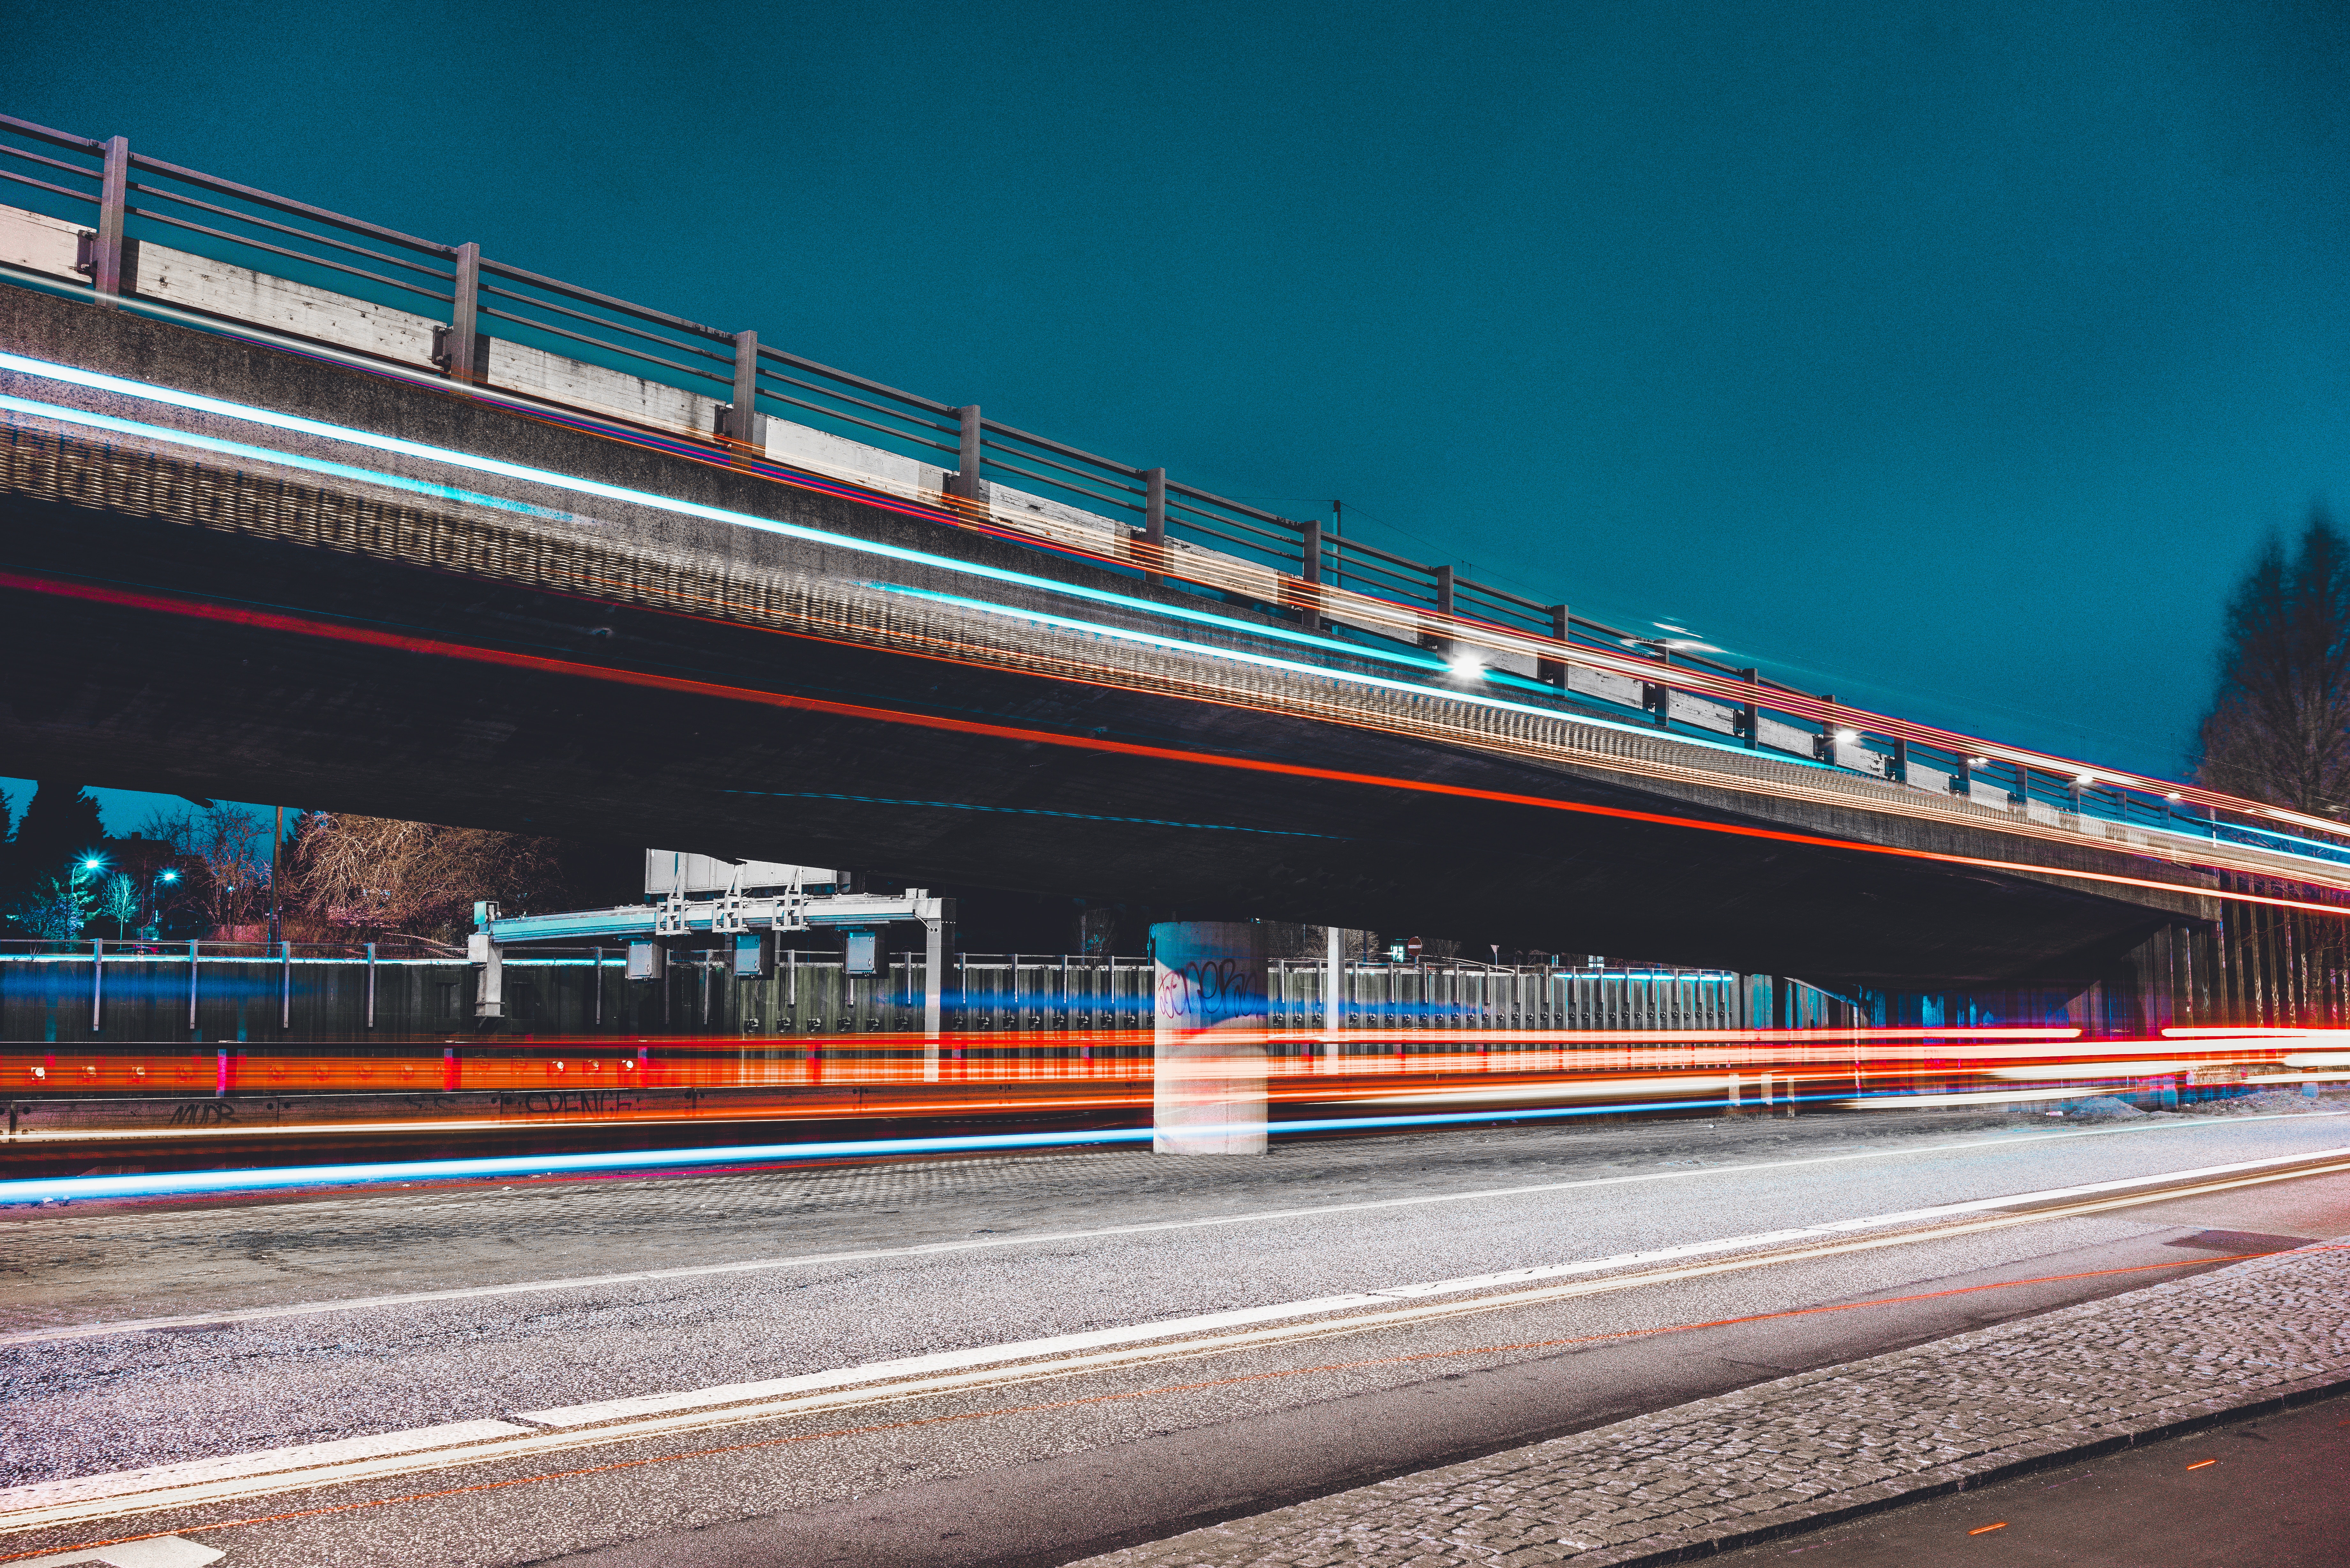
track, road, bridge, highway, train, overpass, transport, vehicle, train station, light trail, public transport, locomotive, underpass, race track, passenger, rail transport, land vehicle, rolling stock, metropolitan area, railroad car, passenger car